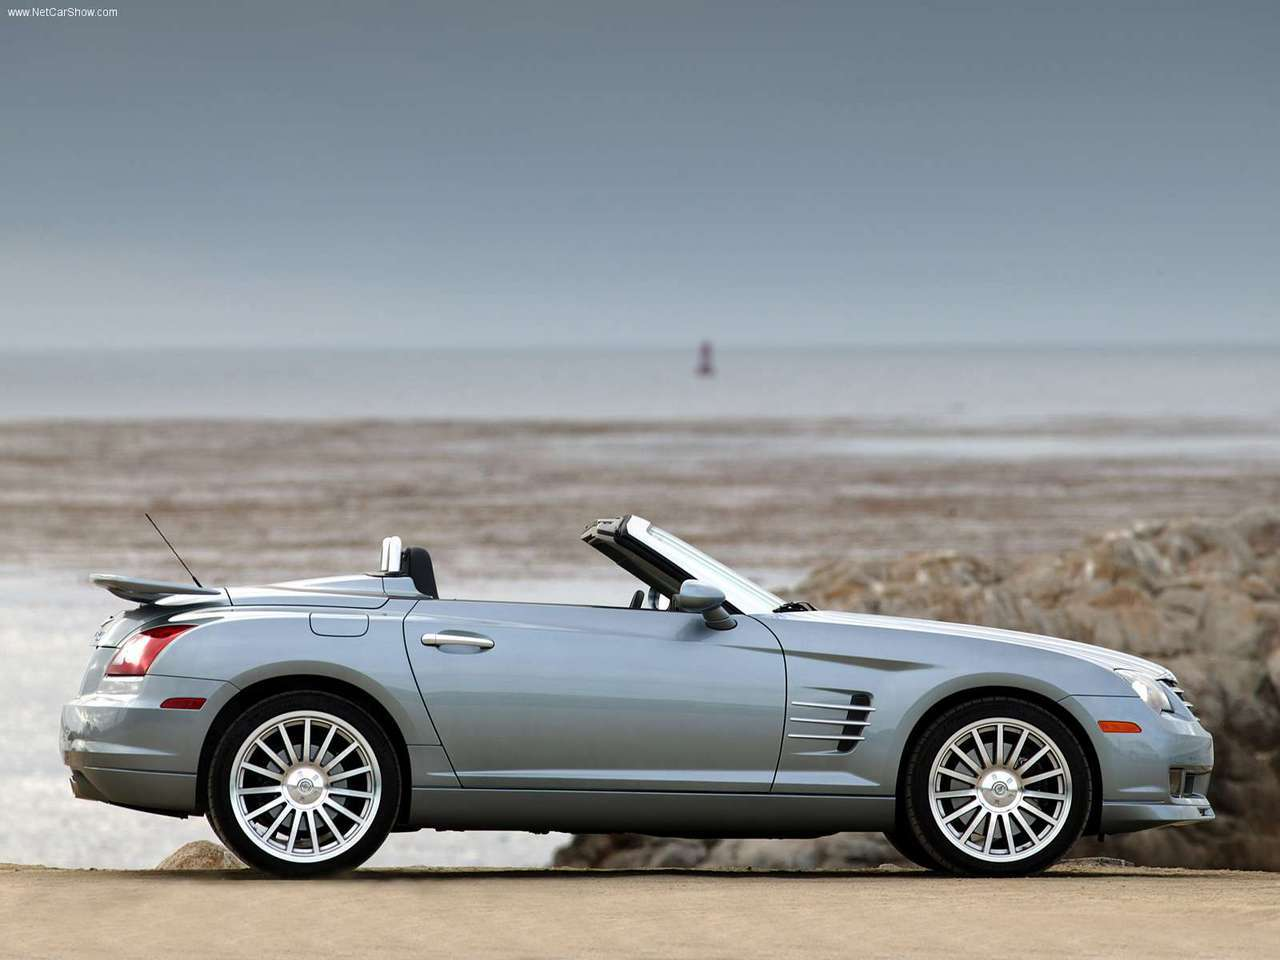
Car model: 2008 Chrysler Crossfire Convertible